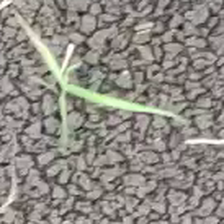
Weed species: Digitaria_SP_(Digitaria Sanguinalis )